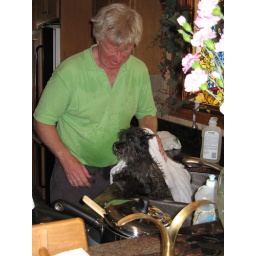
The dog got a bath in the sink